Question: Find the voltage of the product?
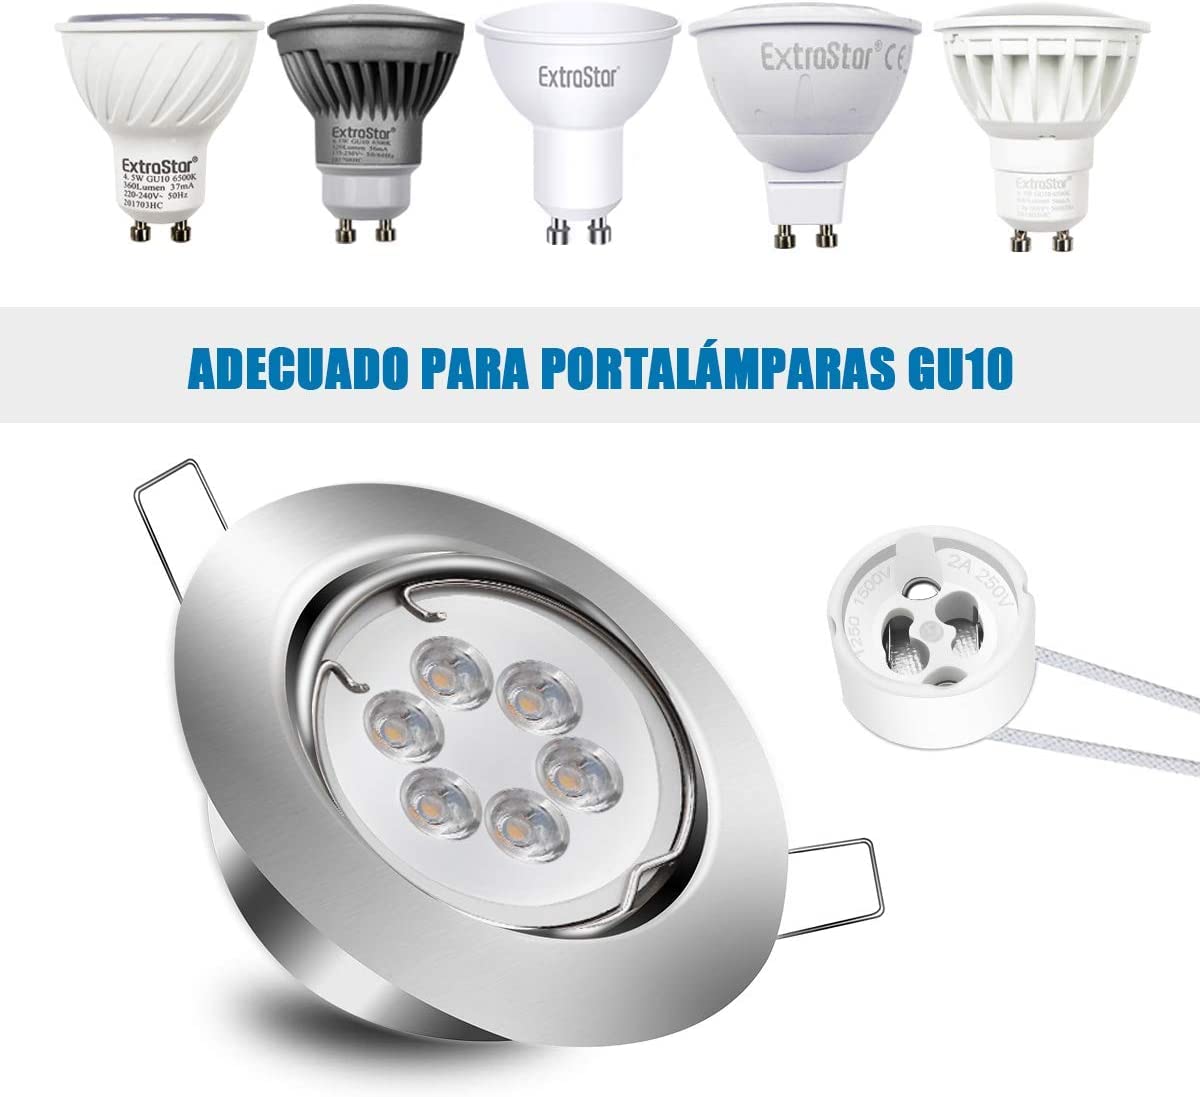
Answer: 250.0 volt